WIBT

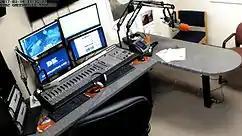
The studio for 97.9 The Beat as of March 2017.

WIBT signed on May 1, 1970 as WBAQ. The station was owned by Greenville Broadcasting Company (Paul Artman, Sr.) and programmed beautiful music. In 2007, the station was sold to Debut Broadcasting and the format was changed to adult contemporary. The station was purchased by Delta Radio Network LLC on April 1, 2010. The adult contemporary format was retained, but the call letters were changed to WLTM to better reflect the station's branding as "Lite 97.9". On December 26, 2016, WLTM officially changed to WIBT.